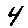
Label: 4